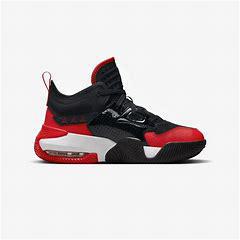
Brand: Jordan
Model: Stay Loyal 2